Tornadoes of 1995

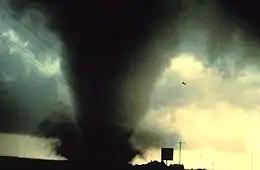
The Dimmitt, Texas tornado

This page documents the tornadoes and tornado outbreaks of 1995, primarily in the United States. Most tornadoes form in the U.S., although some events may take place internationally. Tornado statistics for older years like this often appear significantly lower than modern years due to fewer reports or confirmed tornadoes, but by the 1990s, tornado statistics were coming closer to the numbers seen today.